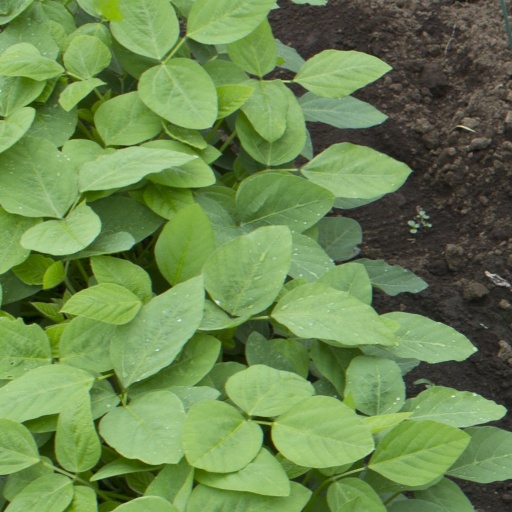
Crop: soybean